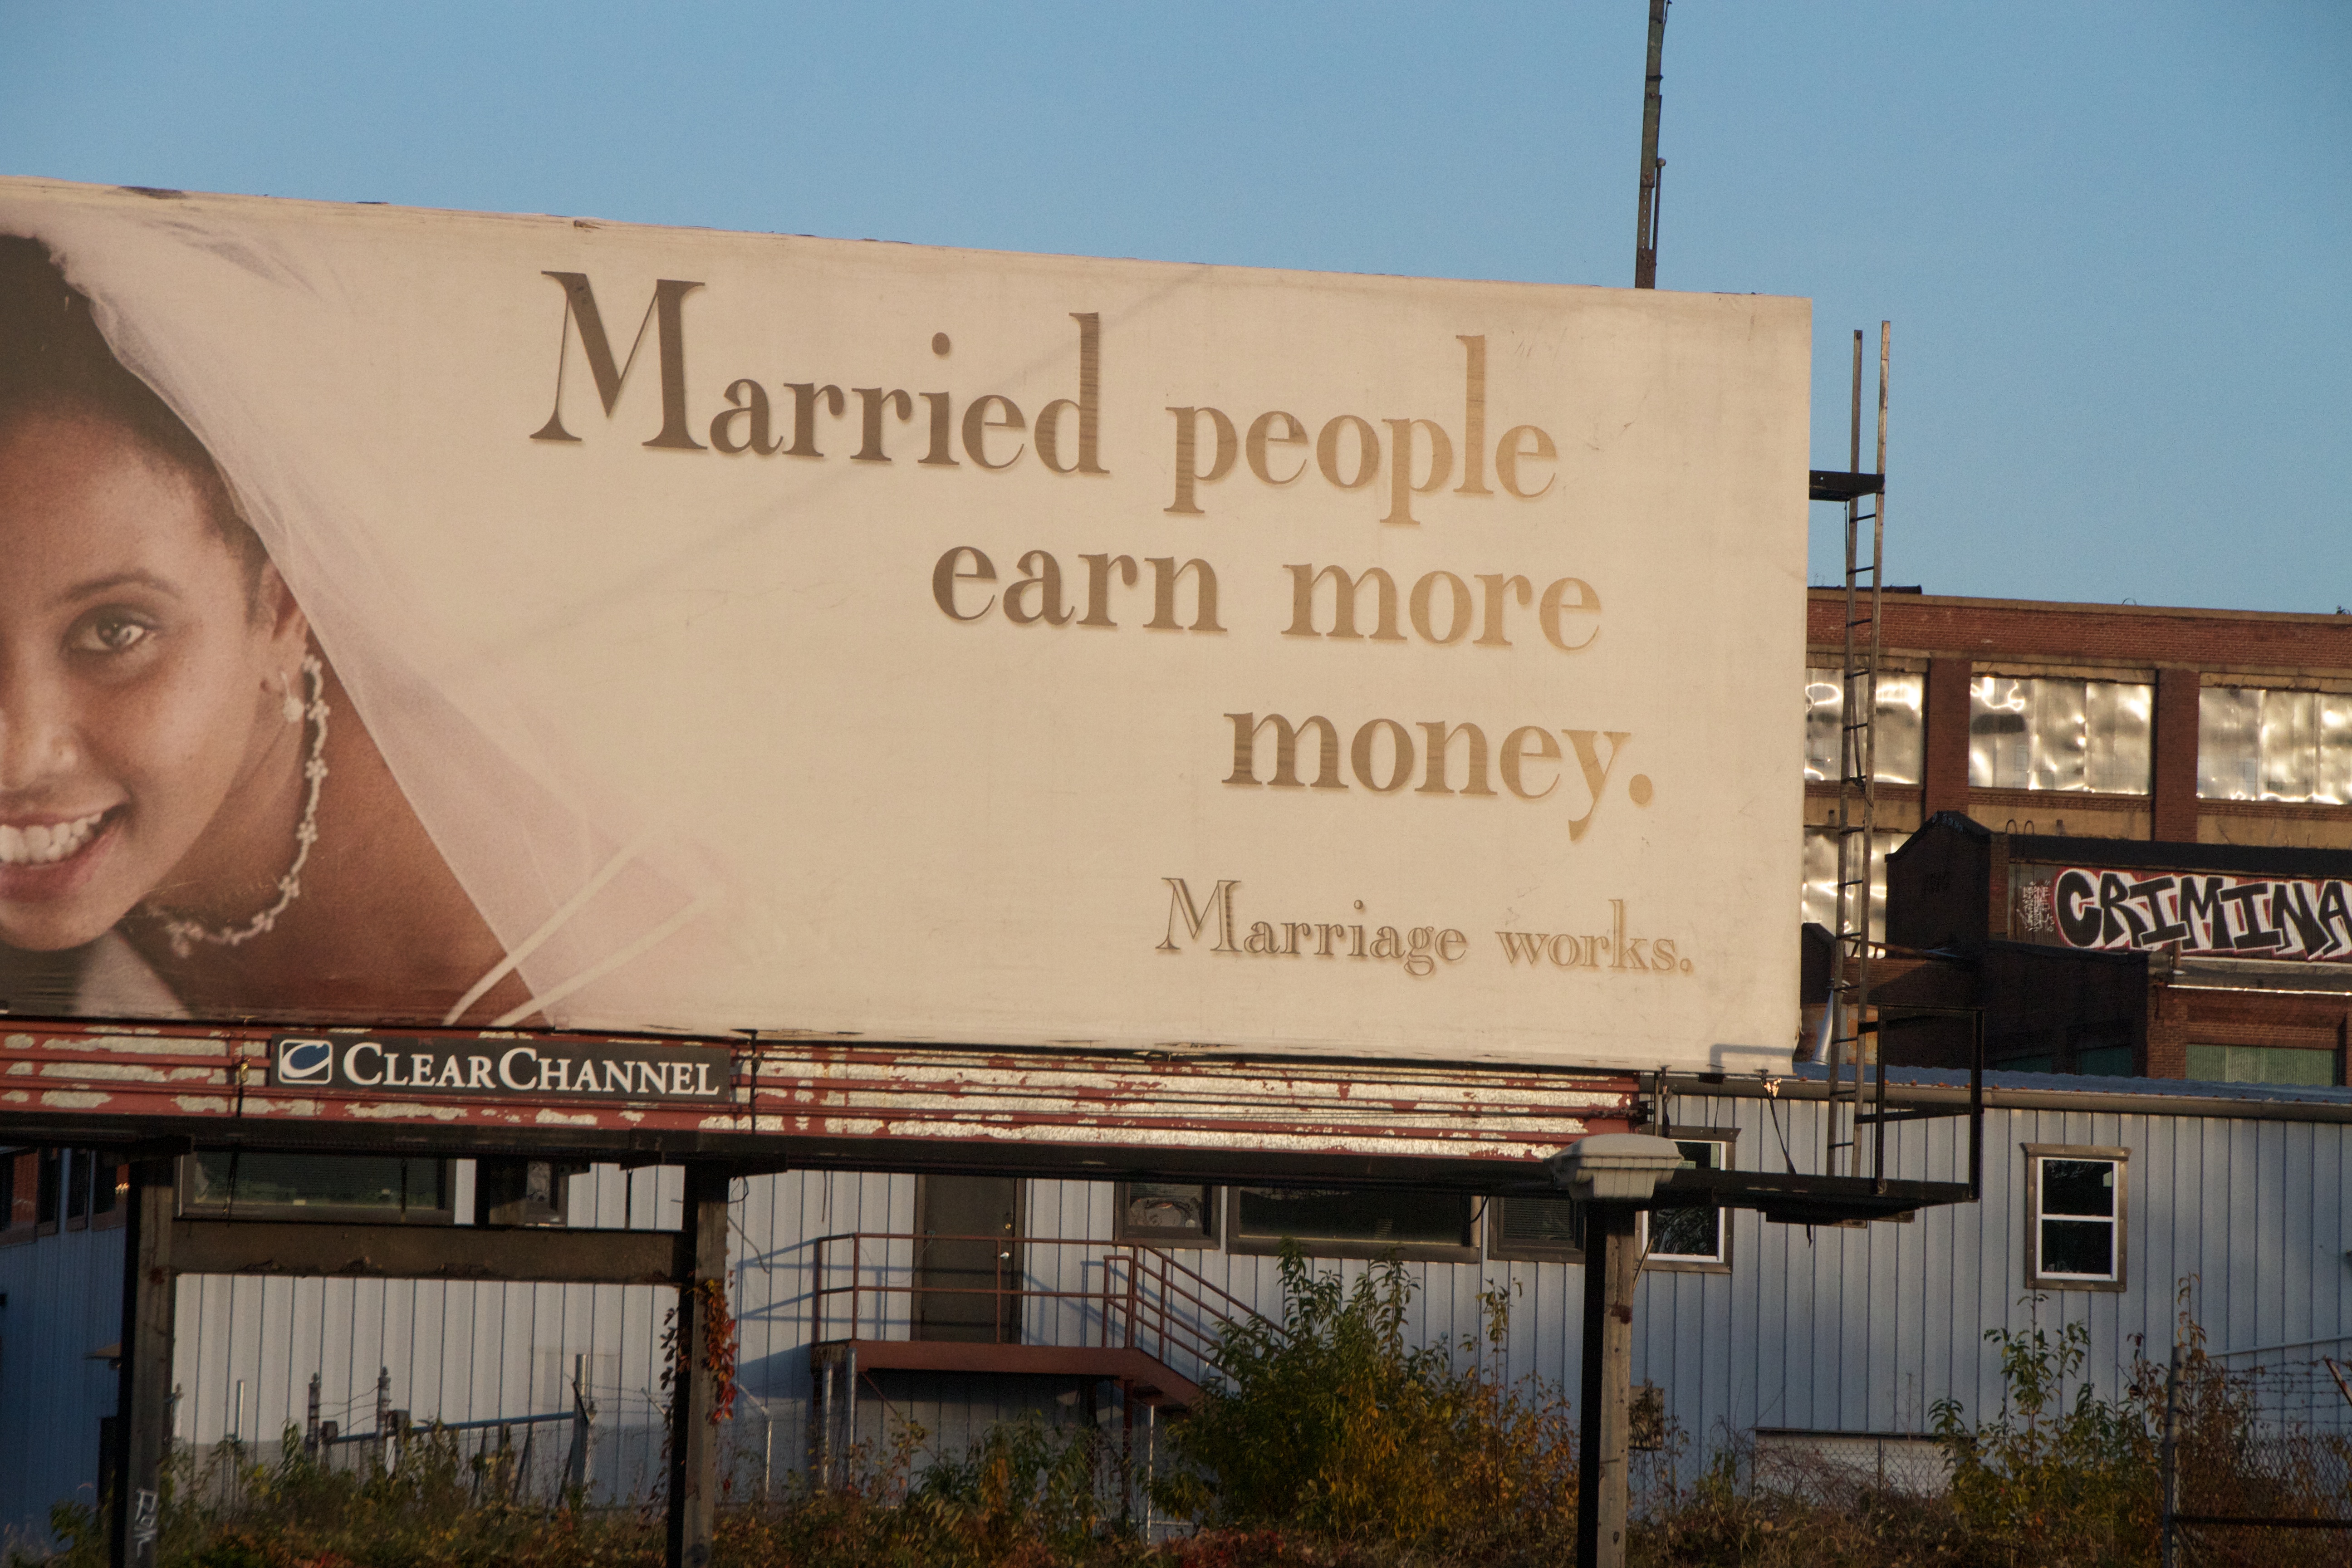
advertising, sign, banner, signage, billboard